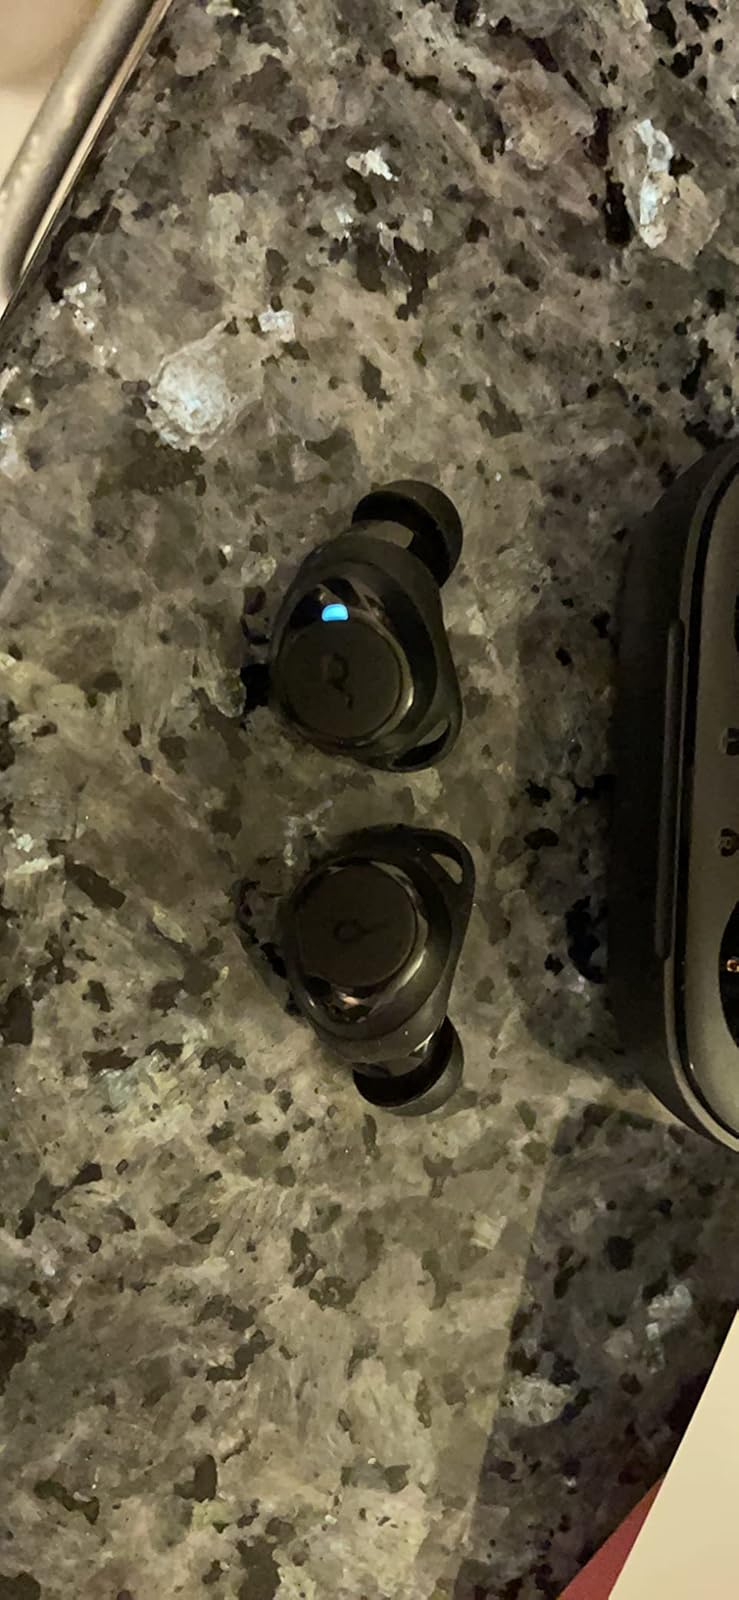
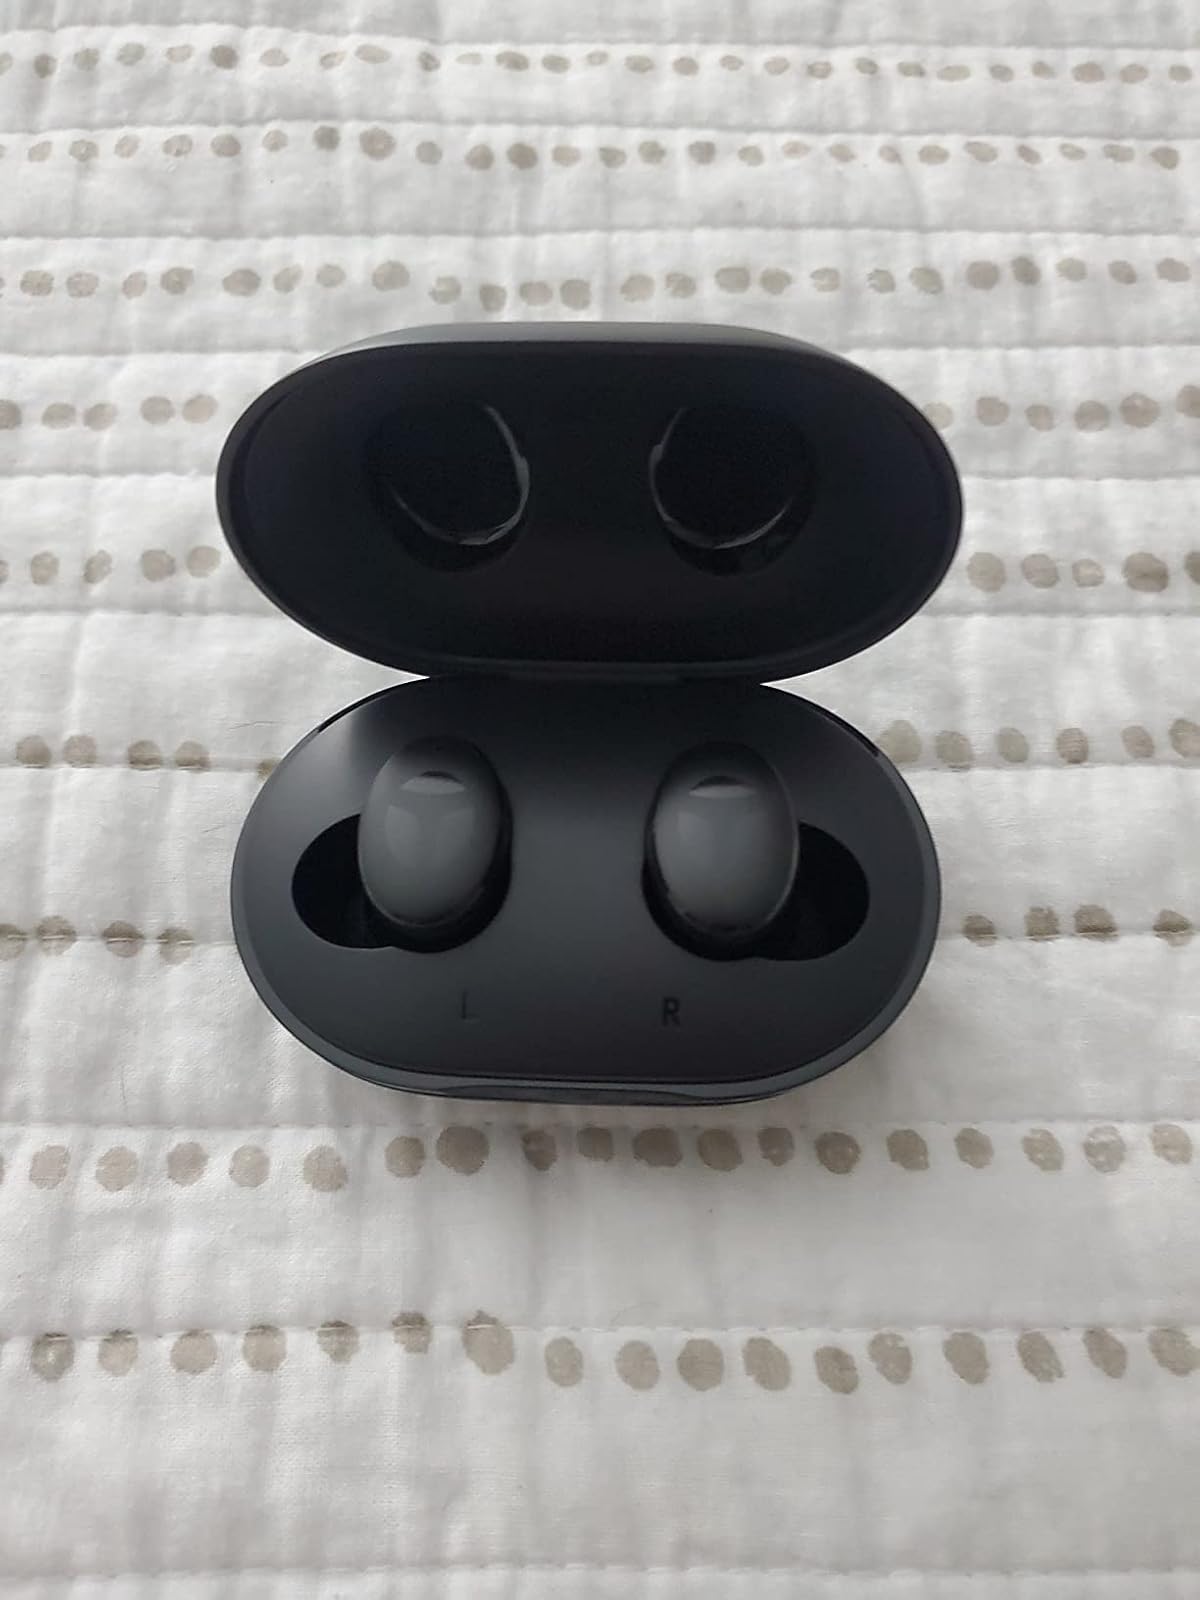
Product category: earbuds
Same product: no